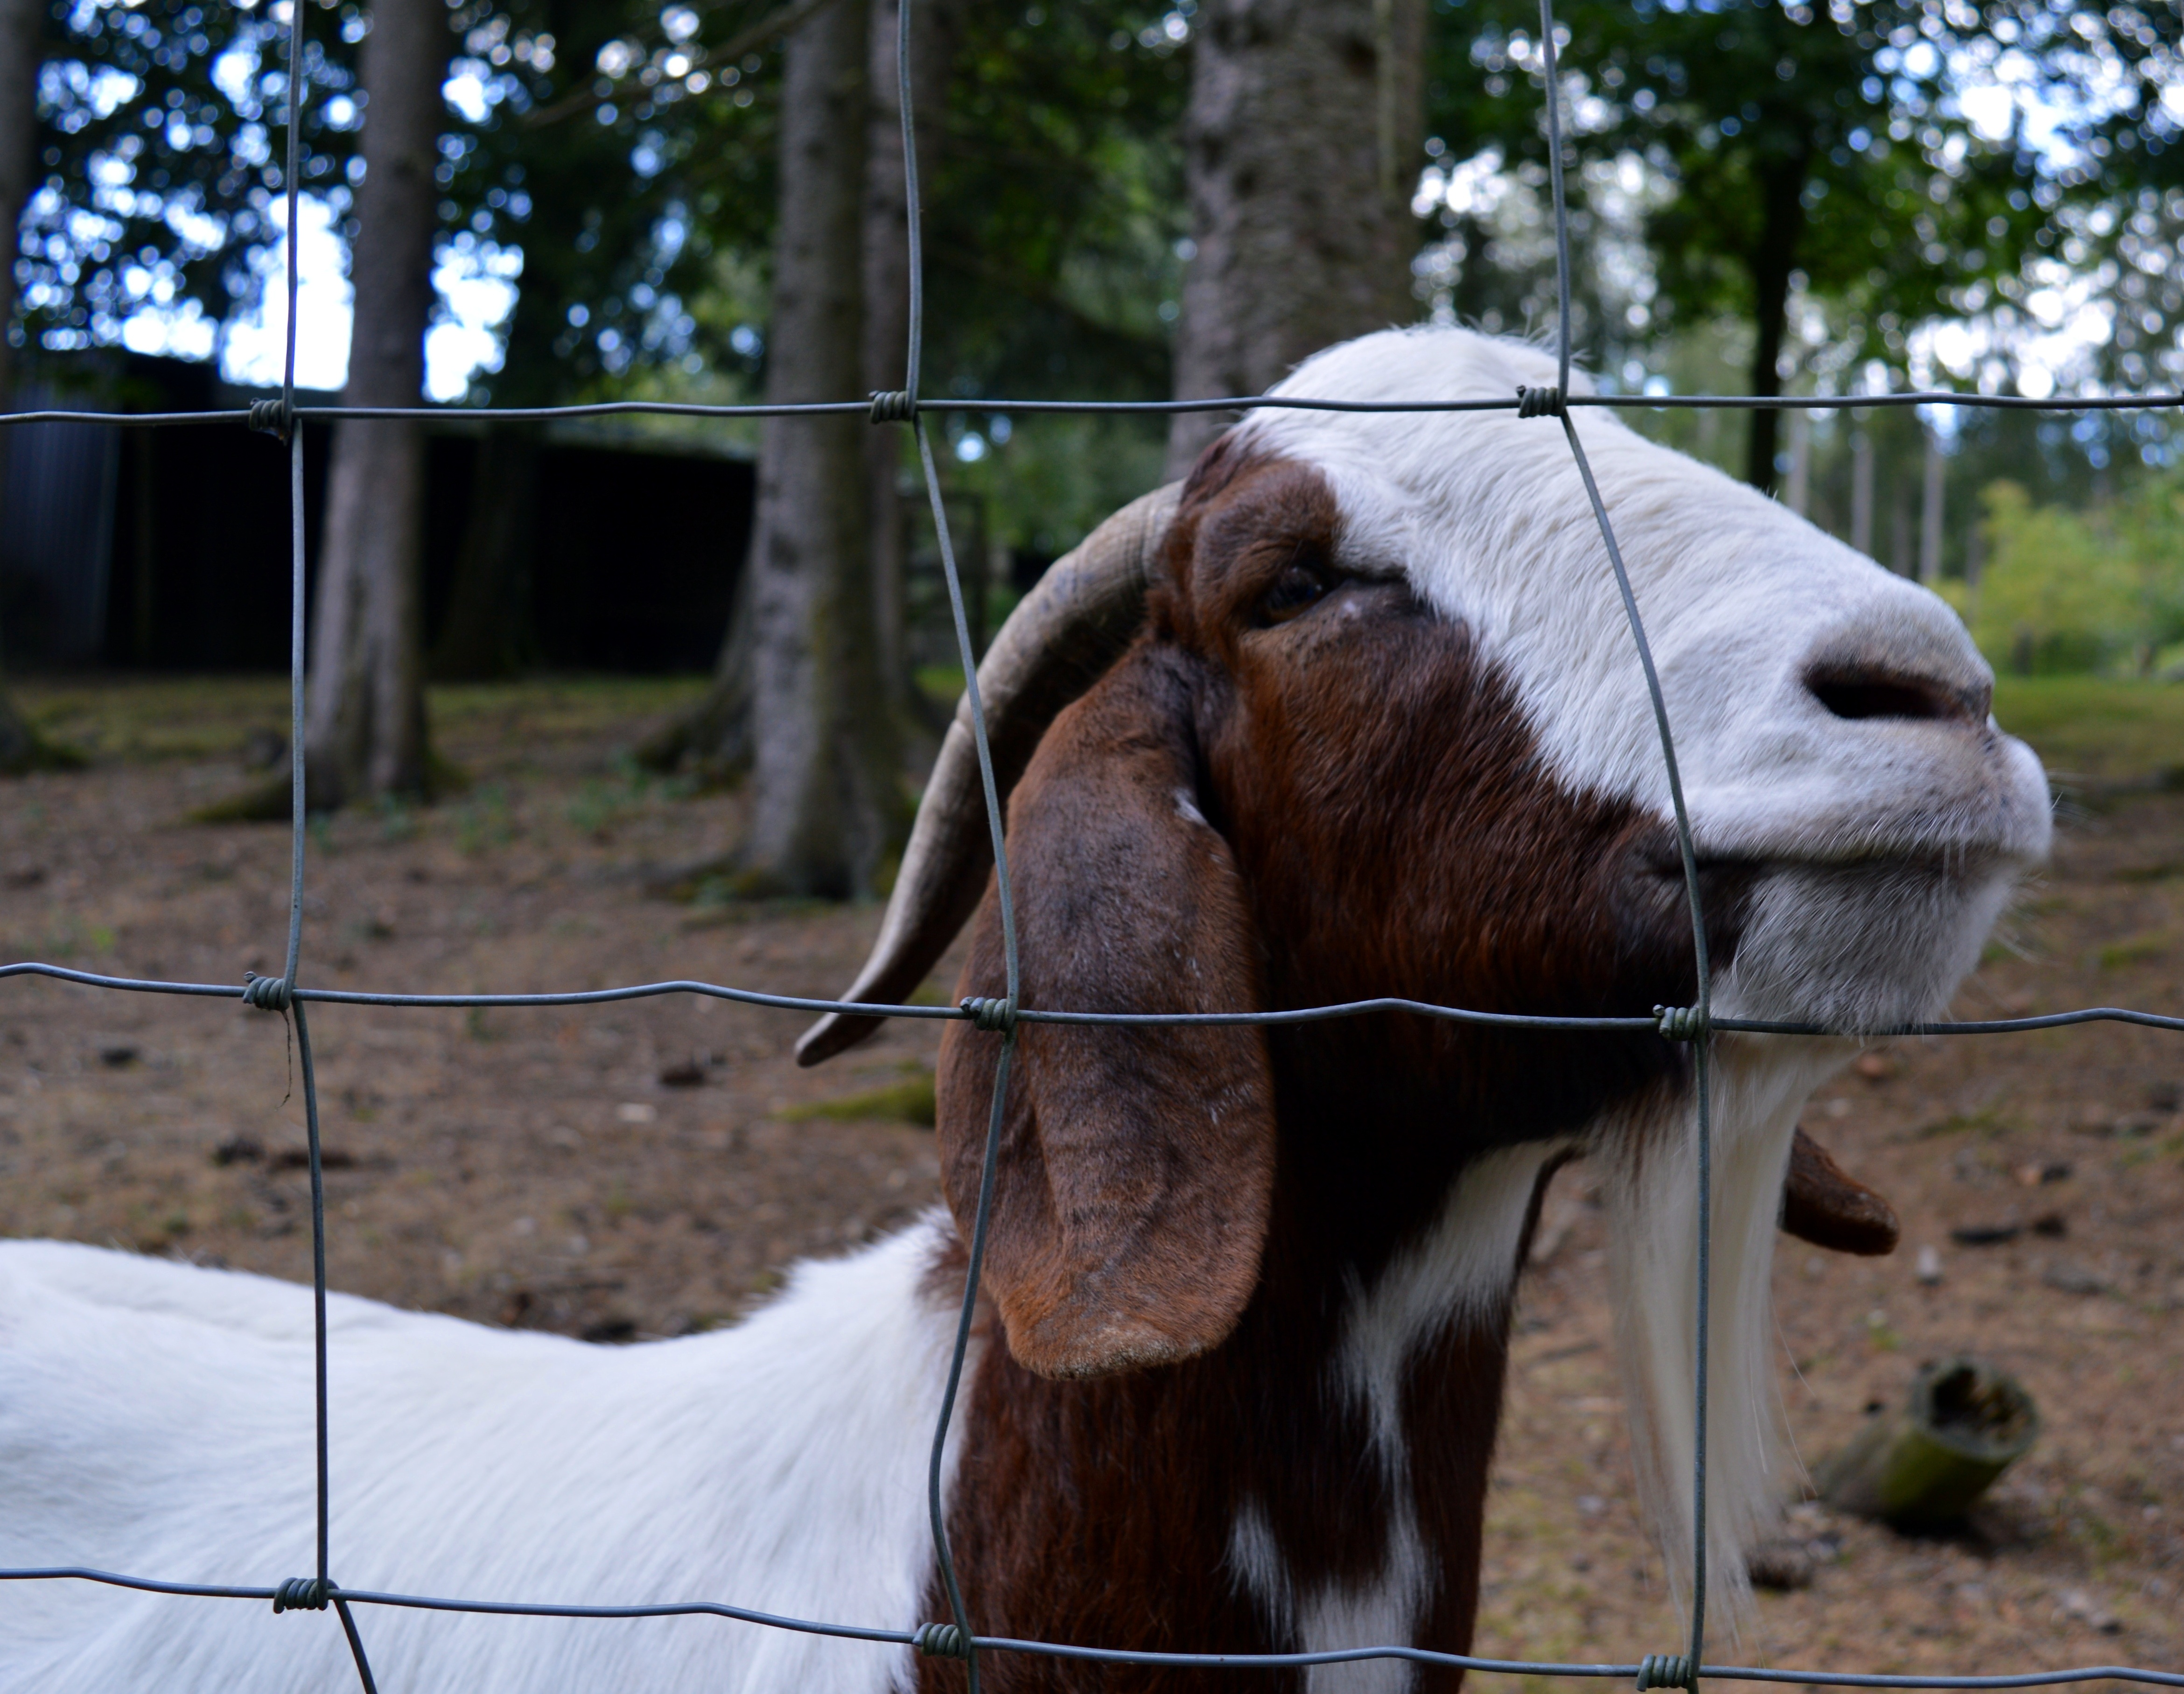
wire fence, goat, pet, fur, pasture, mammal, stallion, mane, fauna, goats, head, vertebrate, mare, bock, metal fence, wire mesh, goatee, horned, billy goat, goat buck, horse like mammal